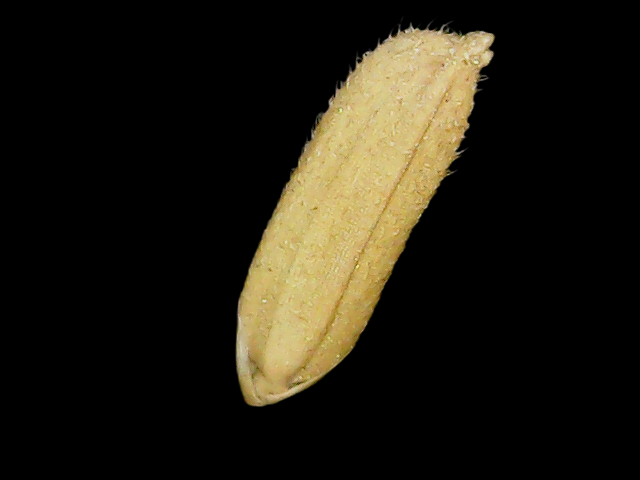
Rice variety: Binadhan16